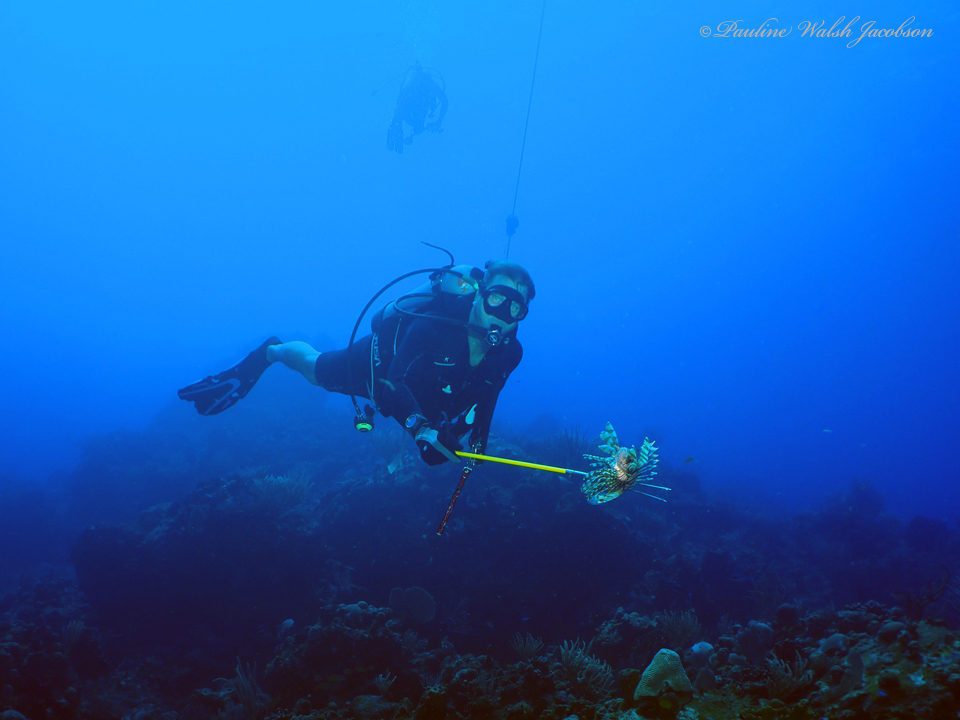
Pterois volitans (Red Lionfish)